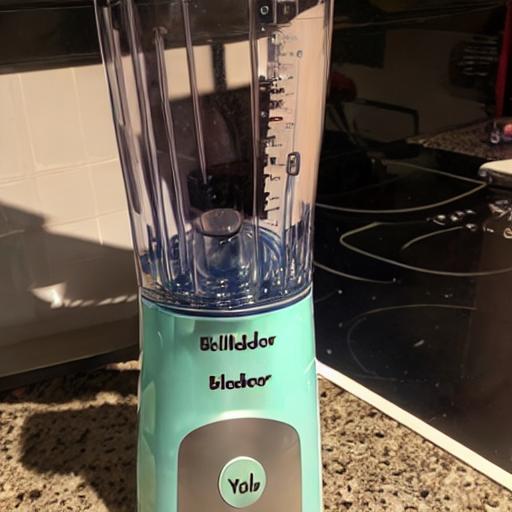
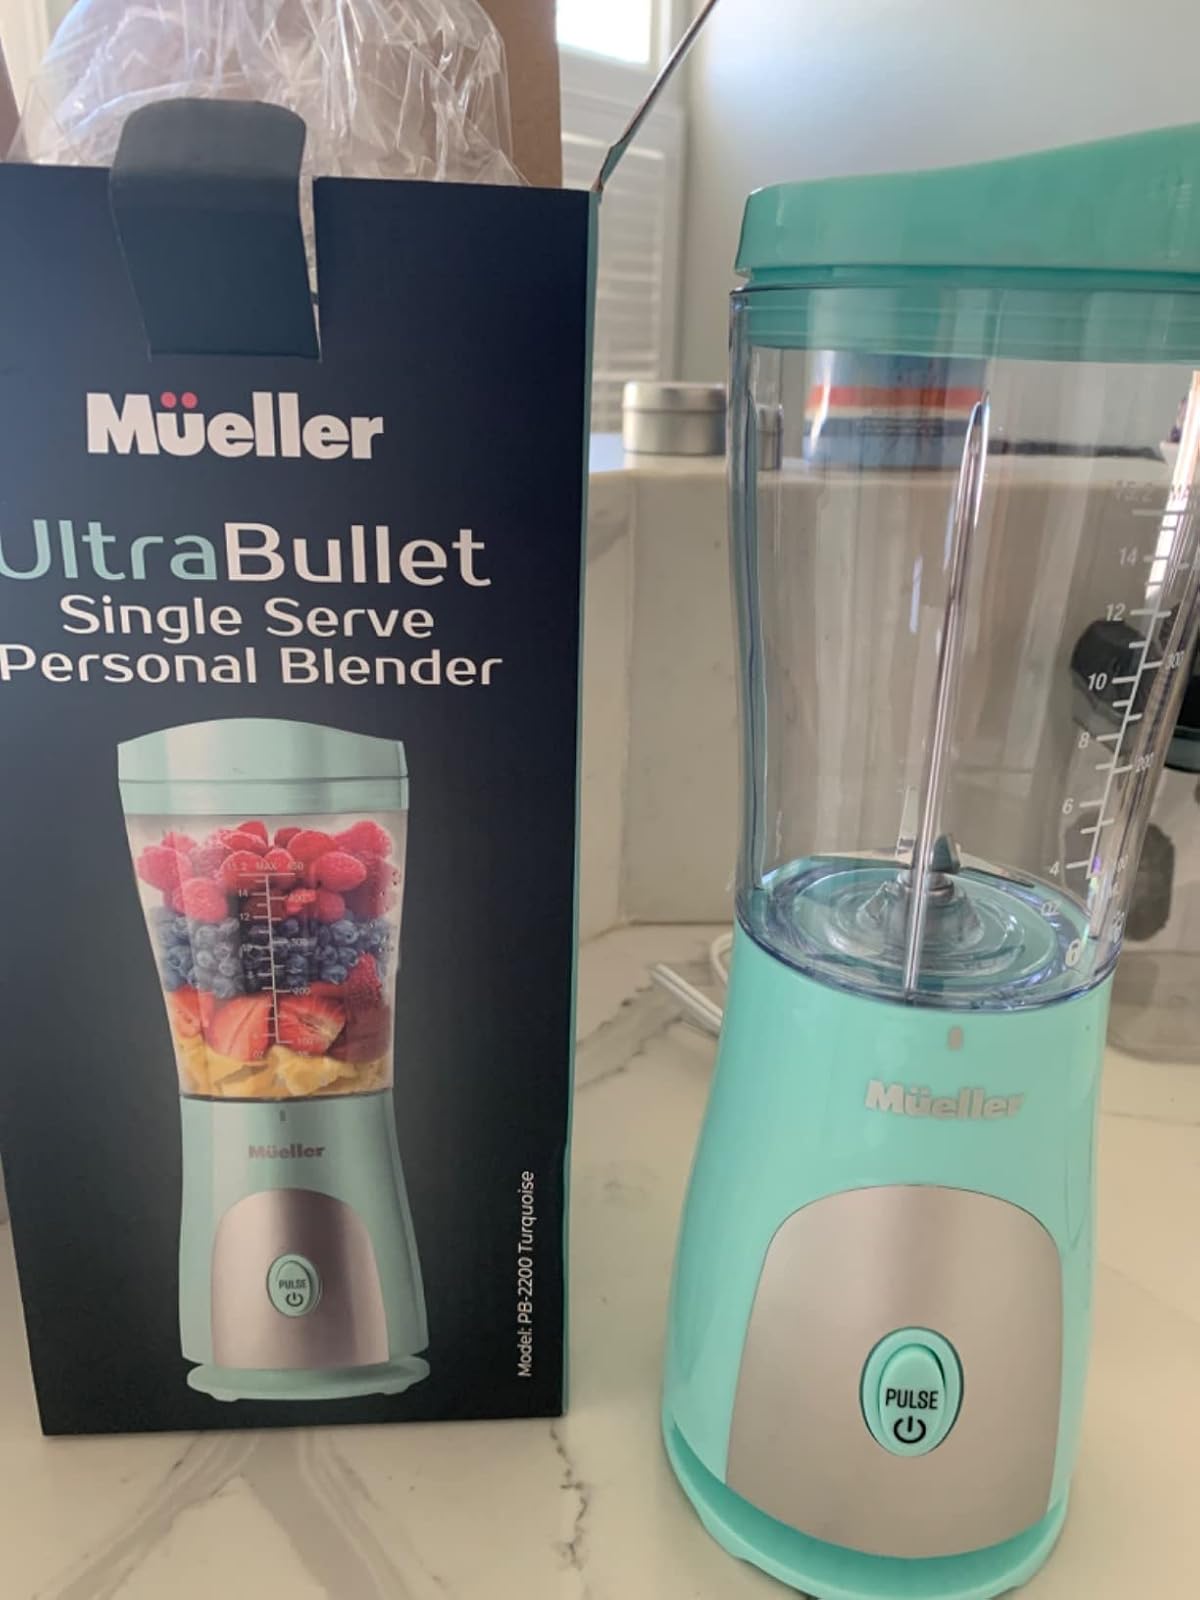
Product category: items_blender
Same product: no